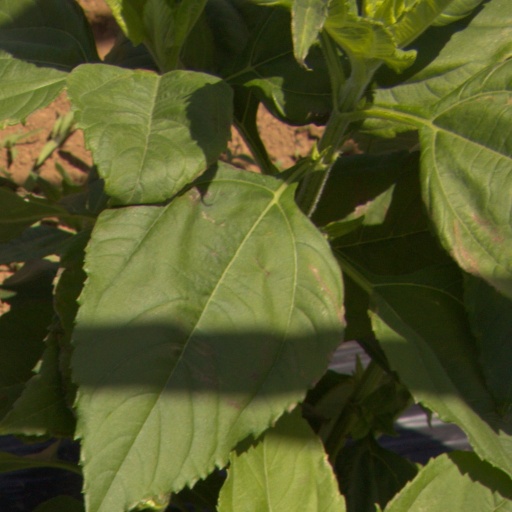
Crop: Jerusalem artichoke